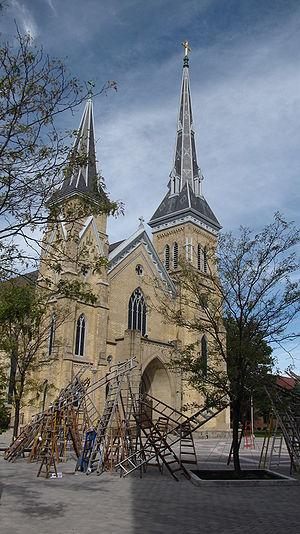
Le diocèse de Grand Rapids est un territoire ecclésiastique de l'Église catholique aux États-Unis, suffragant de l'archidiocèse de Détroit. Son évêque actuel est Mᵍʳ David Walkowiak qui siège à la cathédrale Saint-André de Grand Rapids, depuis 2013.
La cathédrale Saint-André est la cathédrale catholique du diocèse de Grand Rapids dans l'État du Michigan au centre-ville de Grand Rapids.